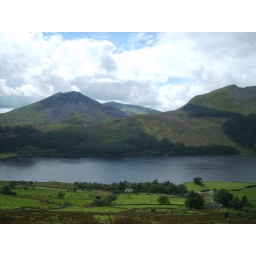
First Picture on the walk that nearly killed me. The walk started from the white house in the middle of the picture.